Ehrenberg Castle

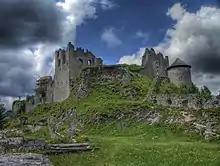
The castle from the south side

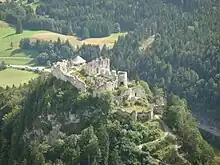
The castle from the air

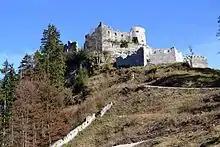
Ehrenberg Castle

Ehrenberg Castle is a castle located in Reutte in Tyrol, Austria.